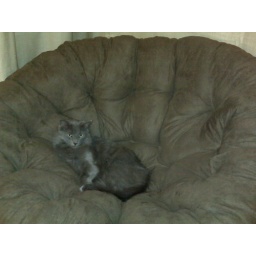
Buju relaxing in his giant kitty bed